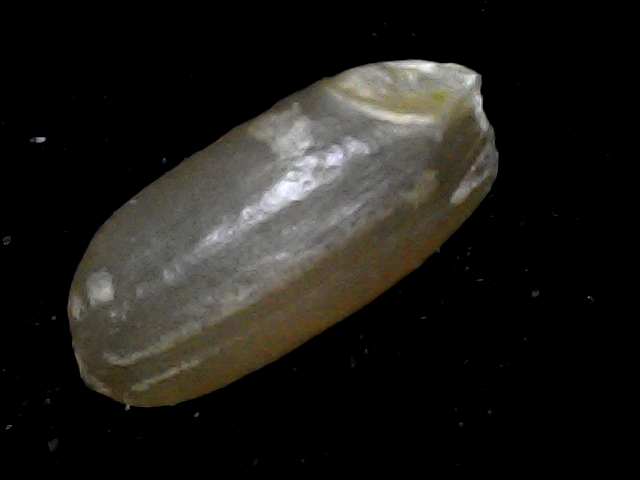
Rice variety: BD76